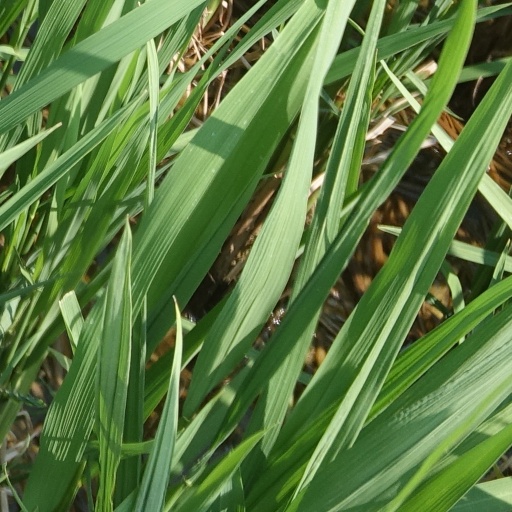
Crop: rice